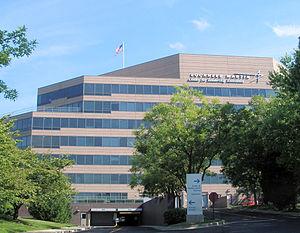
Lockheed Martin est la première entreprise américaine et mondiale de défense et de sécurité. Comme ses principaux concurrents, elle conçoit et réalise différents produits dans lesquels l'électronique et la technologie jouent un rôle déterminant. En 2008, 84 % des ventes de l'entreprise ont été faites à l'État américain, et le reste principalement à d'autres États. En 2010, sur les 45,8 milliards de dollars de chiffre d'affaires, 17,3 milliards proviennent de contrats signés avec l'administration américaine.